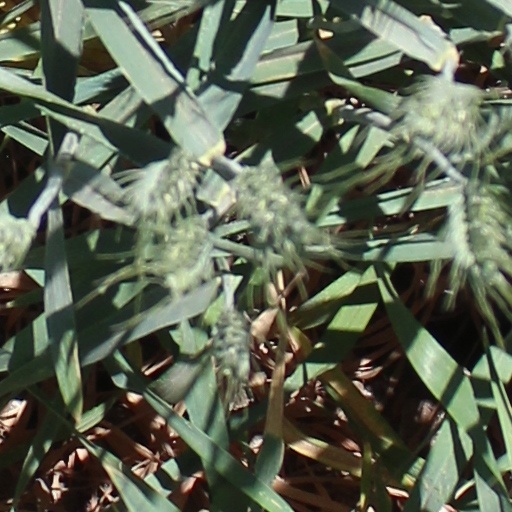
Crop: wheat